Gael Greene

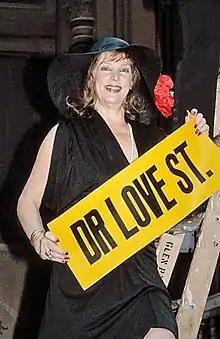
Gael Greene in large hat and with "Dr Love" street sign promoting her novel, in 1982

Greene famously went to great lengths to conceal her identity from restaurateurs, reserving and using credit cards under other names and wearing hats that covered her eyes. She both received love letters from readers and praise from chefs and was known as a "merciless" critic, "the Dorothy Parker of restaurant critics".